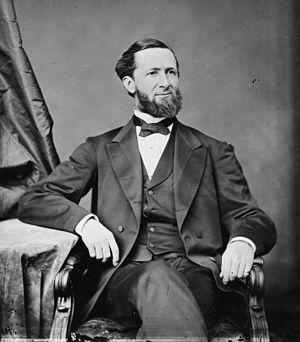
Depuis son admission à l'Union, le 14 février 1859, l'État de l'Oregon élit deux sénateurs, membres du Sénat fédéral.